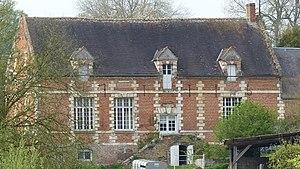
Ferme à Méréaucourt
Méréaucourt est une commune française, située dans le département de la Somme en région Hauts-de-France.